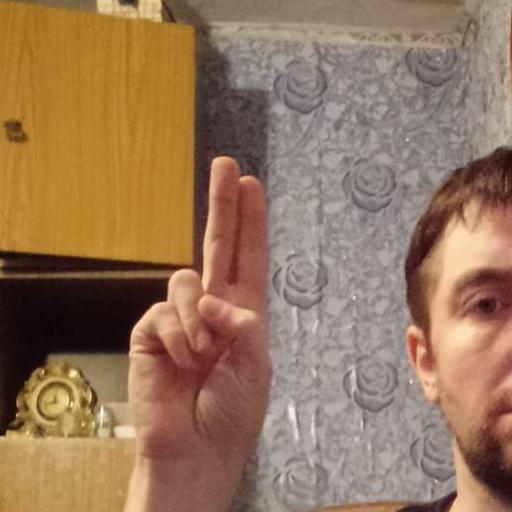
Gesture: two_up